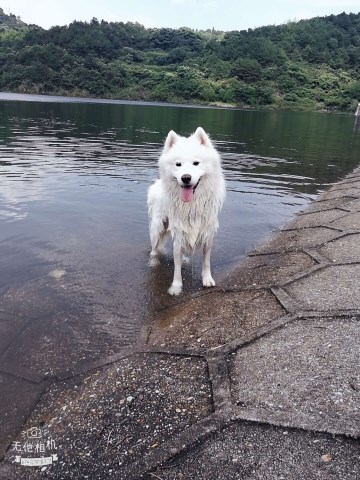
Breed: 2192-n000088-Samoyed